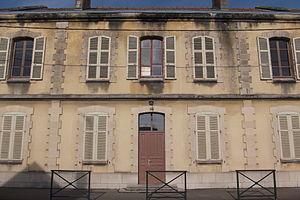
L'ancienne Manufacture des Tabacs de Vesoul
Le patrimoine de Vesoul se compose d'une riche architecture, de zones naturelles classées et d'une culture locale spécifique. Vesoul a aussi également d'autres monuments et lieux qui font partie de l'histoire de la ville comme des jardins publics, des parcs, des places, des rues, des fontaines, des statues, des ponts…
Les manufactures des tabacs sont en France des manufactures chargées de la fabrication des cigarettes et des cigares, selon un système de monopole d'État mis en place sous Colbert avec la ferme du tabac, qui prend fin au tournant des années 1990, ouvrant à la concurrence, entraînant la fermeture de nombreuses usines et une restructuration importante de ce secteur industriel.